Dispatch (logistics)

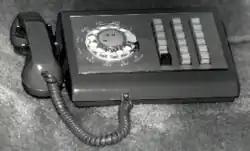
Multi-line phones are seen in many dispatching facilities. Rotary dials are rare.

A method used for telephone traffic analysis may fit some circumstances. One evaluation looked at 1) peak of busy hour usage, 2) average hourly usage, 3) message length in seconds, 4) maximum delay or wait time desirable, and; 5) maximum percent of users being delayed. Traffic analysis can be applied to radio or telephone communications.